U.S. Route 90

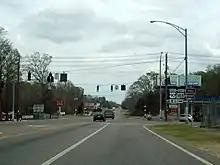
US 90/Alabama State Route 188 concurrency ends in Grand Bay.

US 90, internally designated by the Alabama Department of Transportation as State Route 16 (SR 16), is a major east–west state highway across the southern part of the U.S. state of Alabama. US 90/SR 16 crosses the extreme southern part of the state, covering approximately . The routes pass through Baldwin County before entering the city of Mobile where it gains a wrong way concurrency with US 98. and later joins US Truck Route 98, briefly also overlapping Interstate 165. The portion of US 90 that crosses Mobile Bay is locally referred to as the "Causeway". With the completion of I-10, US 90/SR 16 serves primarily as a local route connecting the towns along its path.